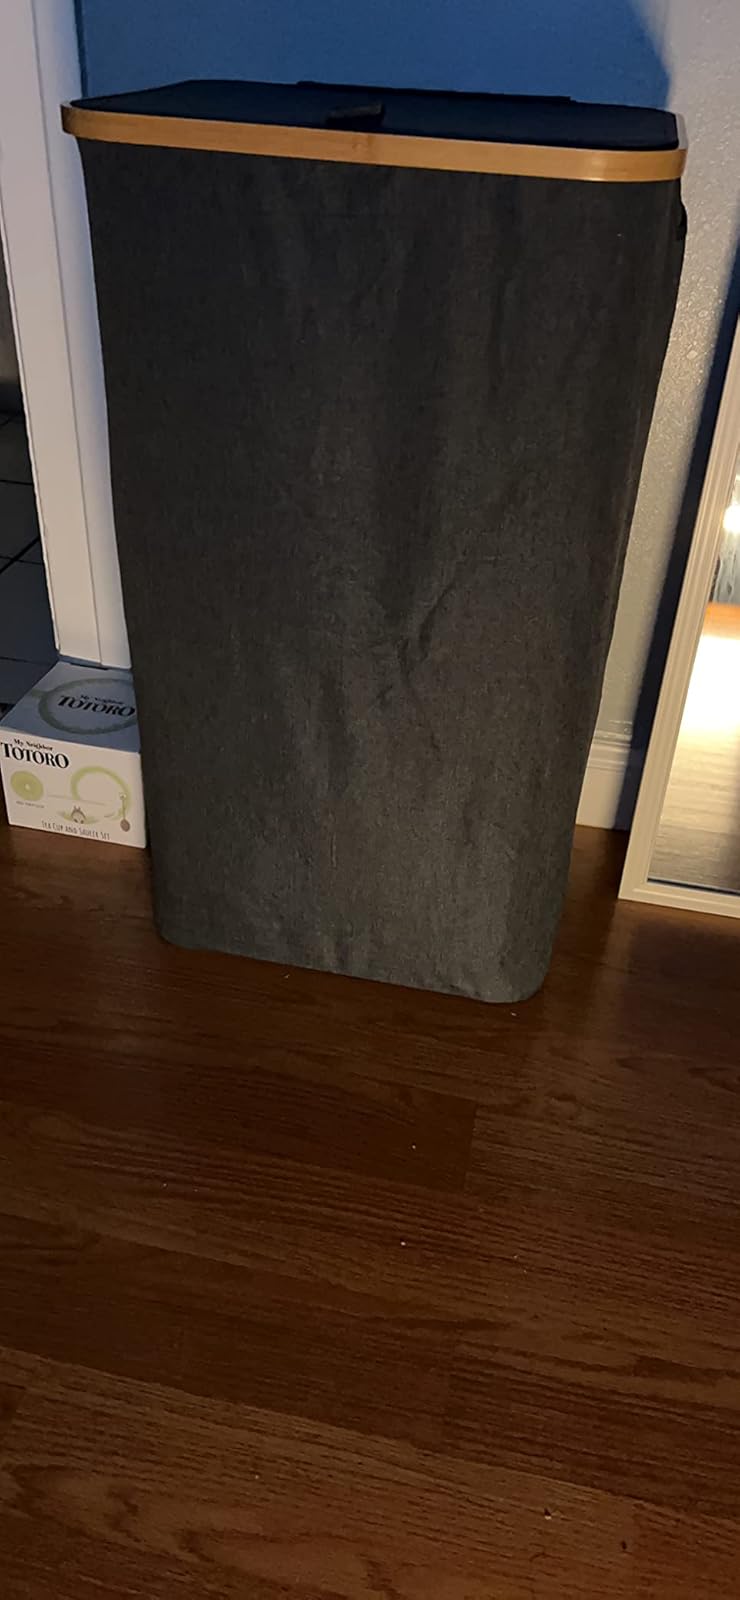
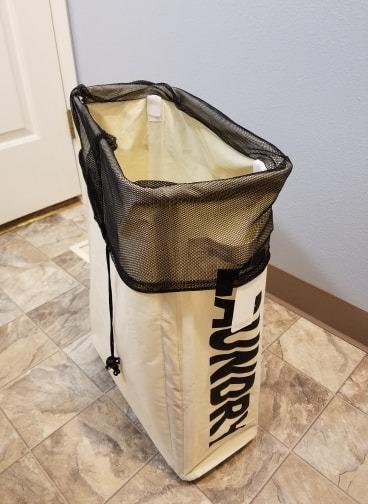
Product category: items_hamper
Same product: no